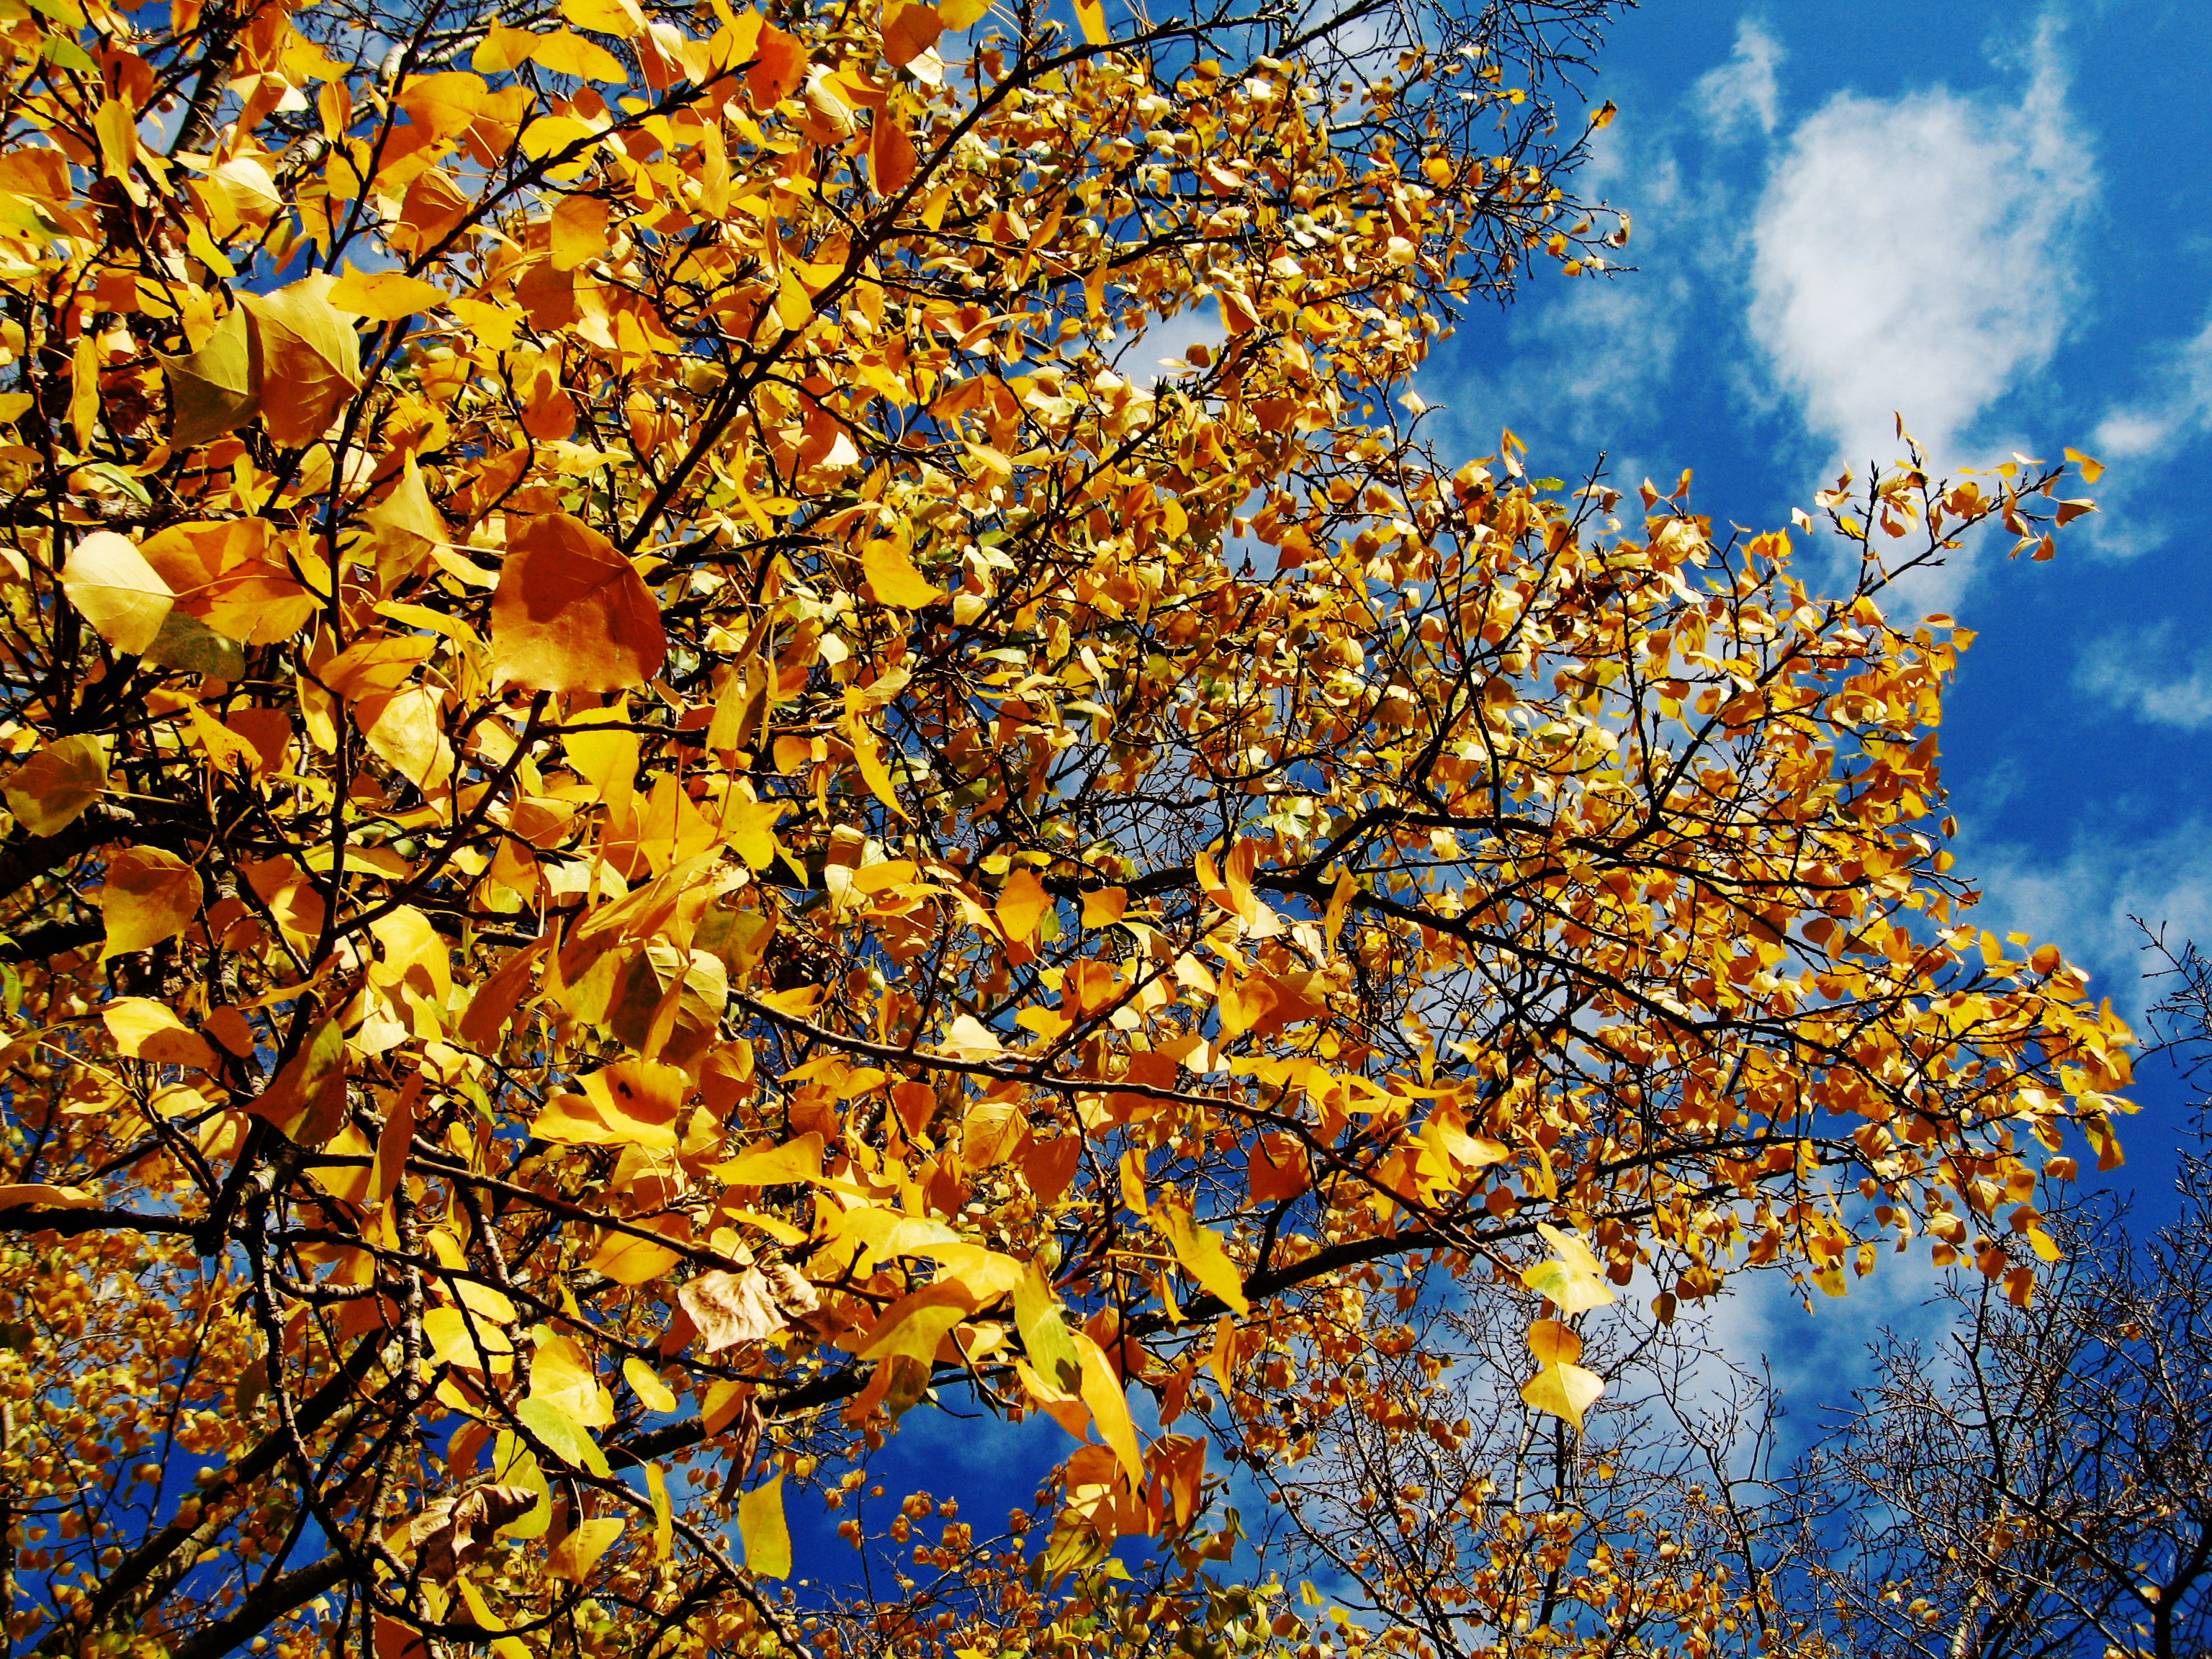
images, sky, cloud, People in nature, tree, branch, twig, natural landscape, plant, deciduous, Tints and shades, flowering plant, temperate broadleaf and mixed forest, electric blue, Northern hardwood forest, plant stem, trunk, autumn